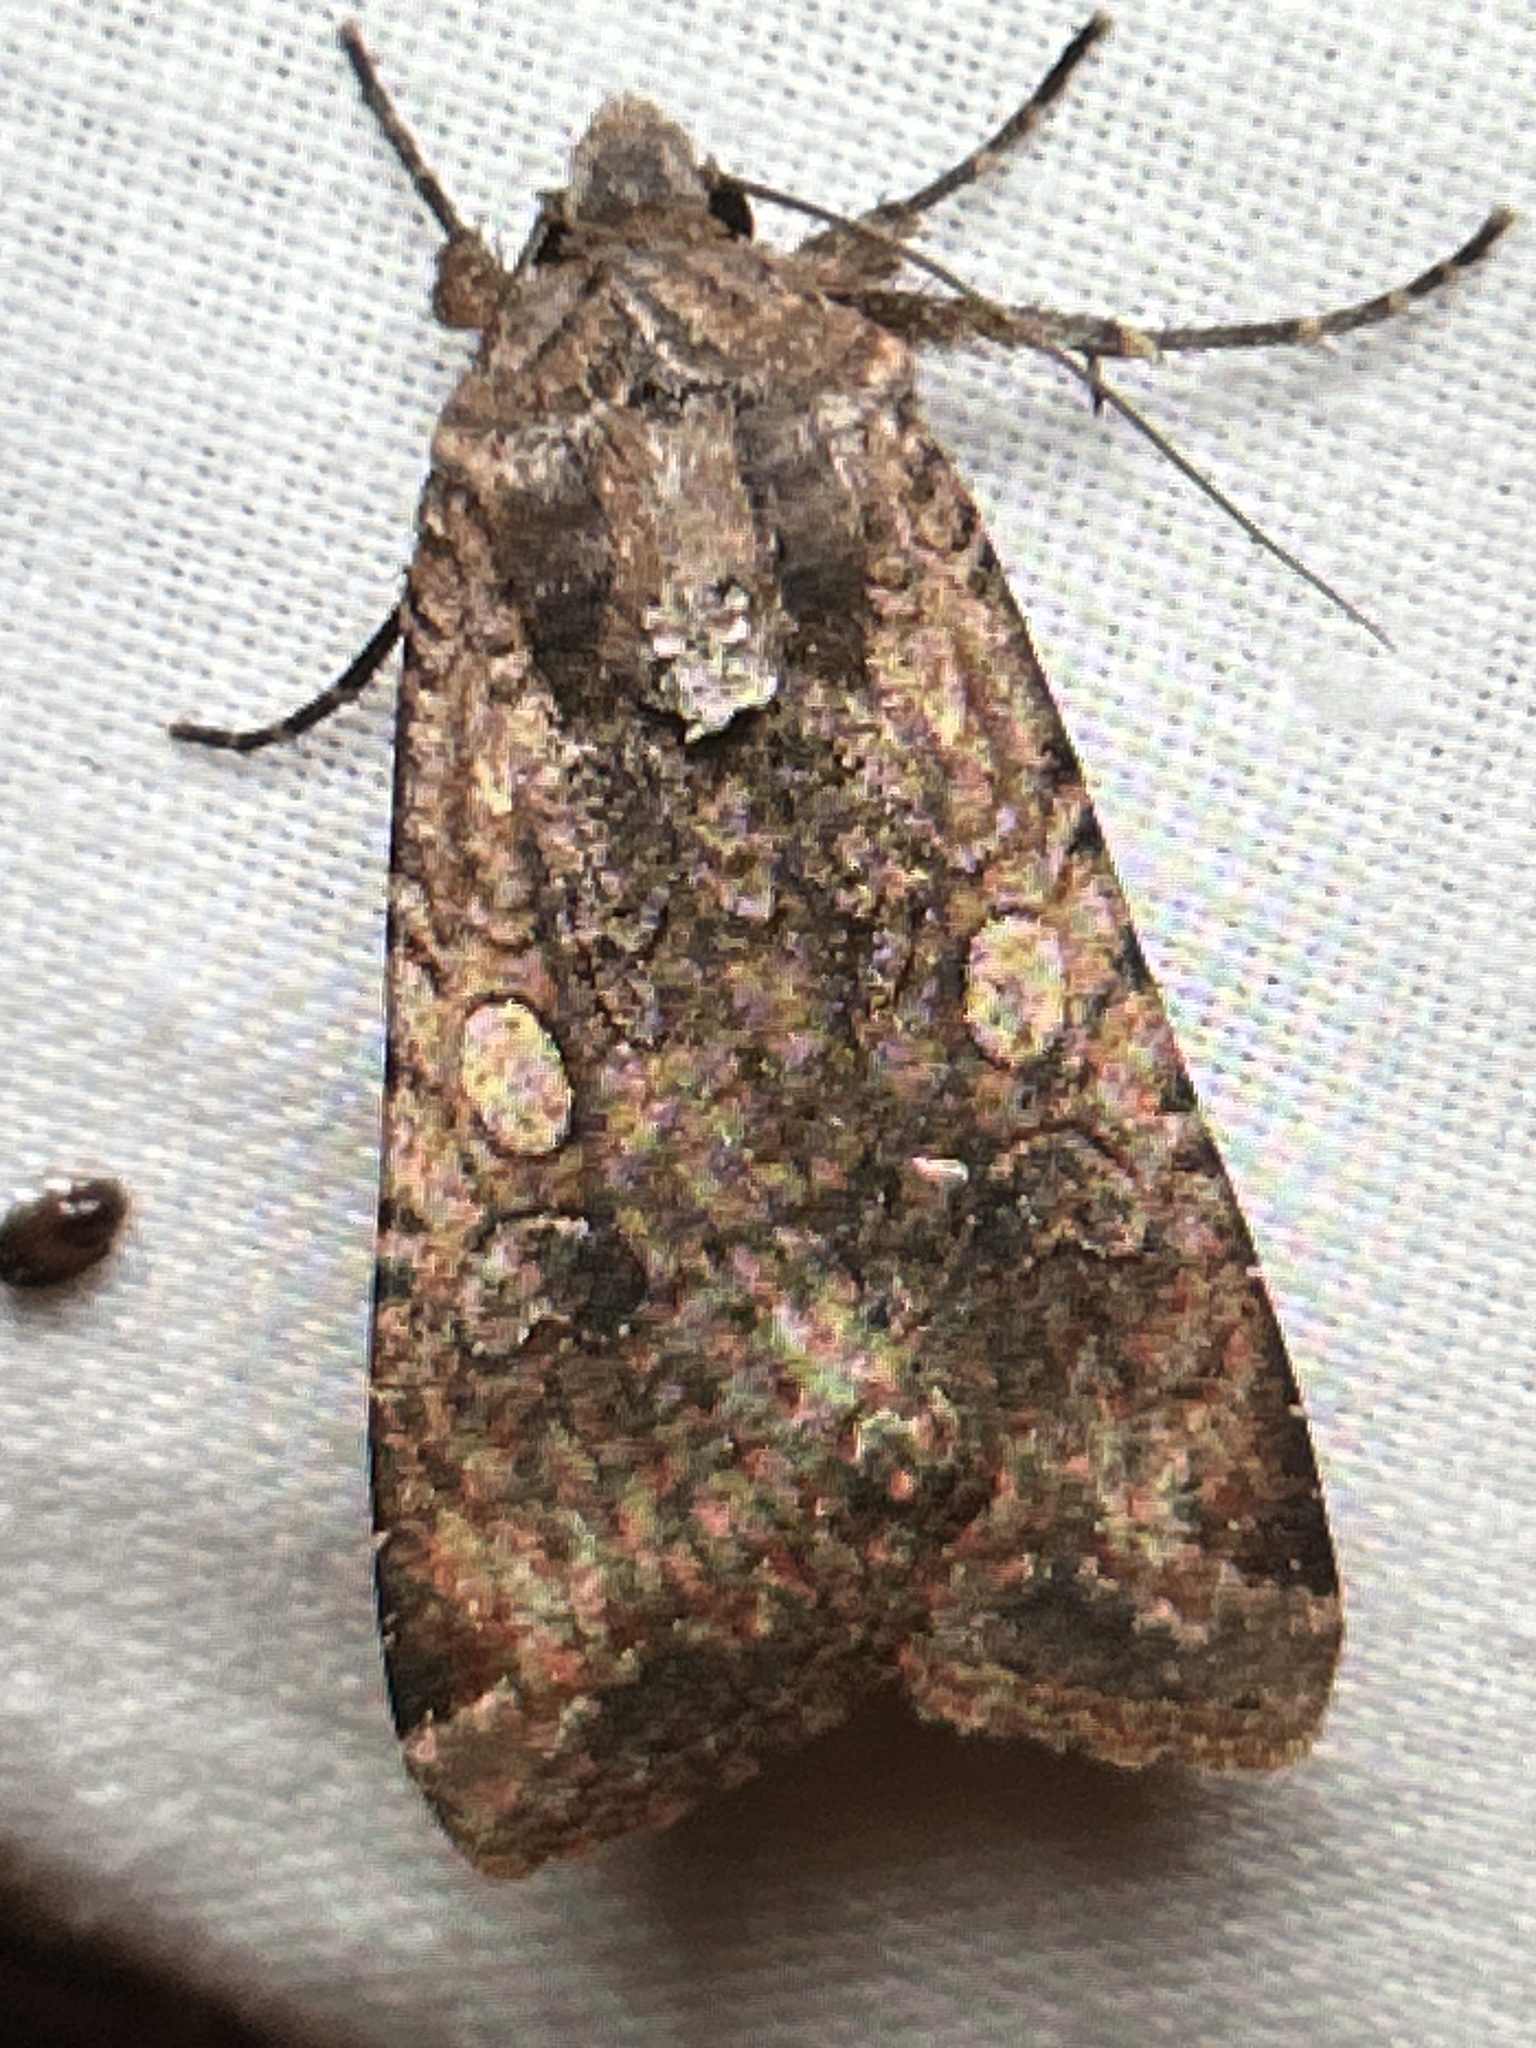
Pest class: cutworms